Swiftwater Covered Bridge

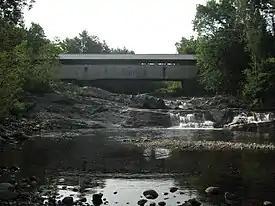

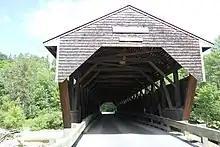
Profile

The Swiftwater Covered Bridge is a historic covered bridge which carries Porter Road over the Wild Ammonoosuc River in Bath, New Hampshire. Built in 1849, it is one of New Hampshire's few surviving 19th-century covered bridges, and a well-preserved example of the Paddleford truss design. The bridge was added to the National Register of Historic Places in 1976.